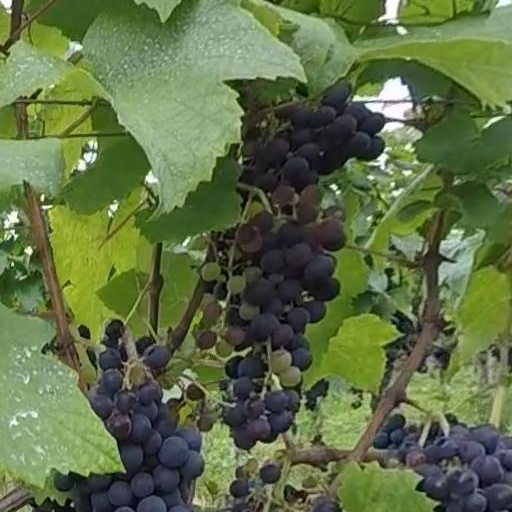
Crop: grape